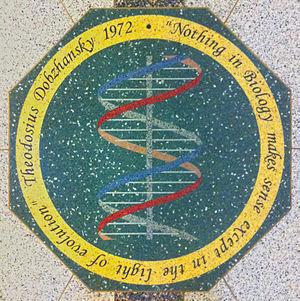
Nothing in Biology Makes Sense Except in the Light of Evolution est un essai du biologiste évolutionniste Theodosius Dobzhansky, paru en 1973. Il dresse une critique du créationnisme anti-évolutionniste et épousant l'évolution théiste. L'essai a d'abord été publié dans American Biology Teacher.